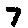
Label: 7